Archie Butterworth

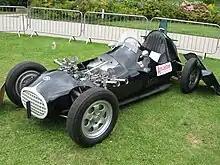
Aston Butterworth NB42 displayed at "Motor Sport at the Palace" Crystal Palace circuit, 25 May 2015

For 1952 Butterworth teamed up with Bill Aston to build the Aston Butterworth, an F2 car that competed in Grand Prix races, but was unreliable. Butterworth built the 1,986 c.c. air-cooled, flat-four-cylinder motors.